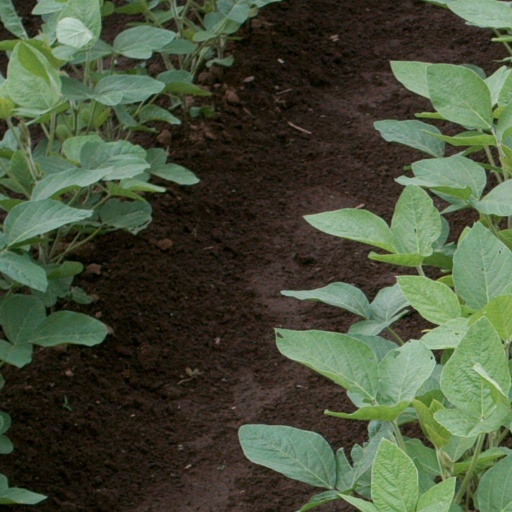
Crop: soybean